Studebaker President

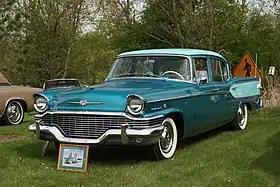
1957 Studebaker President

The Studebaker President was the premier automobile model manufactured by the Studebaker Corporation of South Bend, Indiana (US) from 1926 until 1942. The nameplate was reintroduced in 1955 and used until the end of the 1958 model when the name was retired.